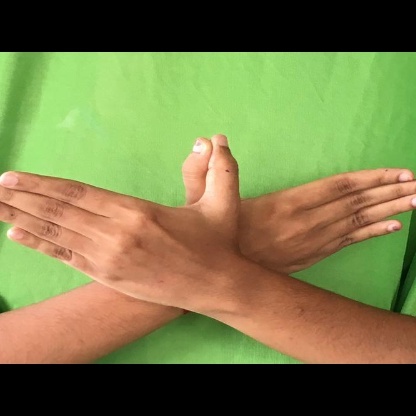
Mudra: Garuda